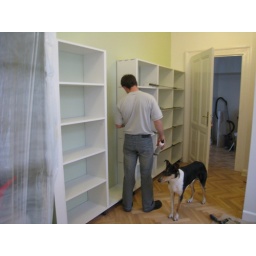
book shelf in the study